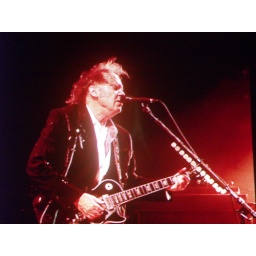
Neil Young on a screen in a field